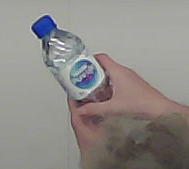
Product: nestle_water